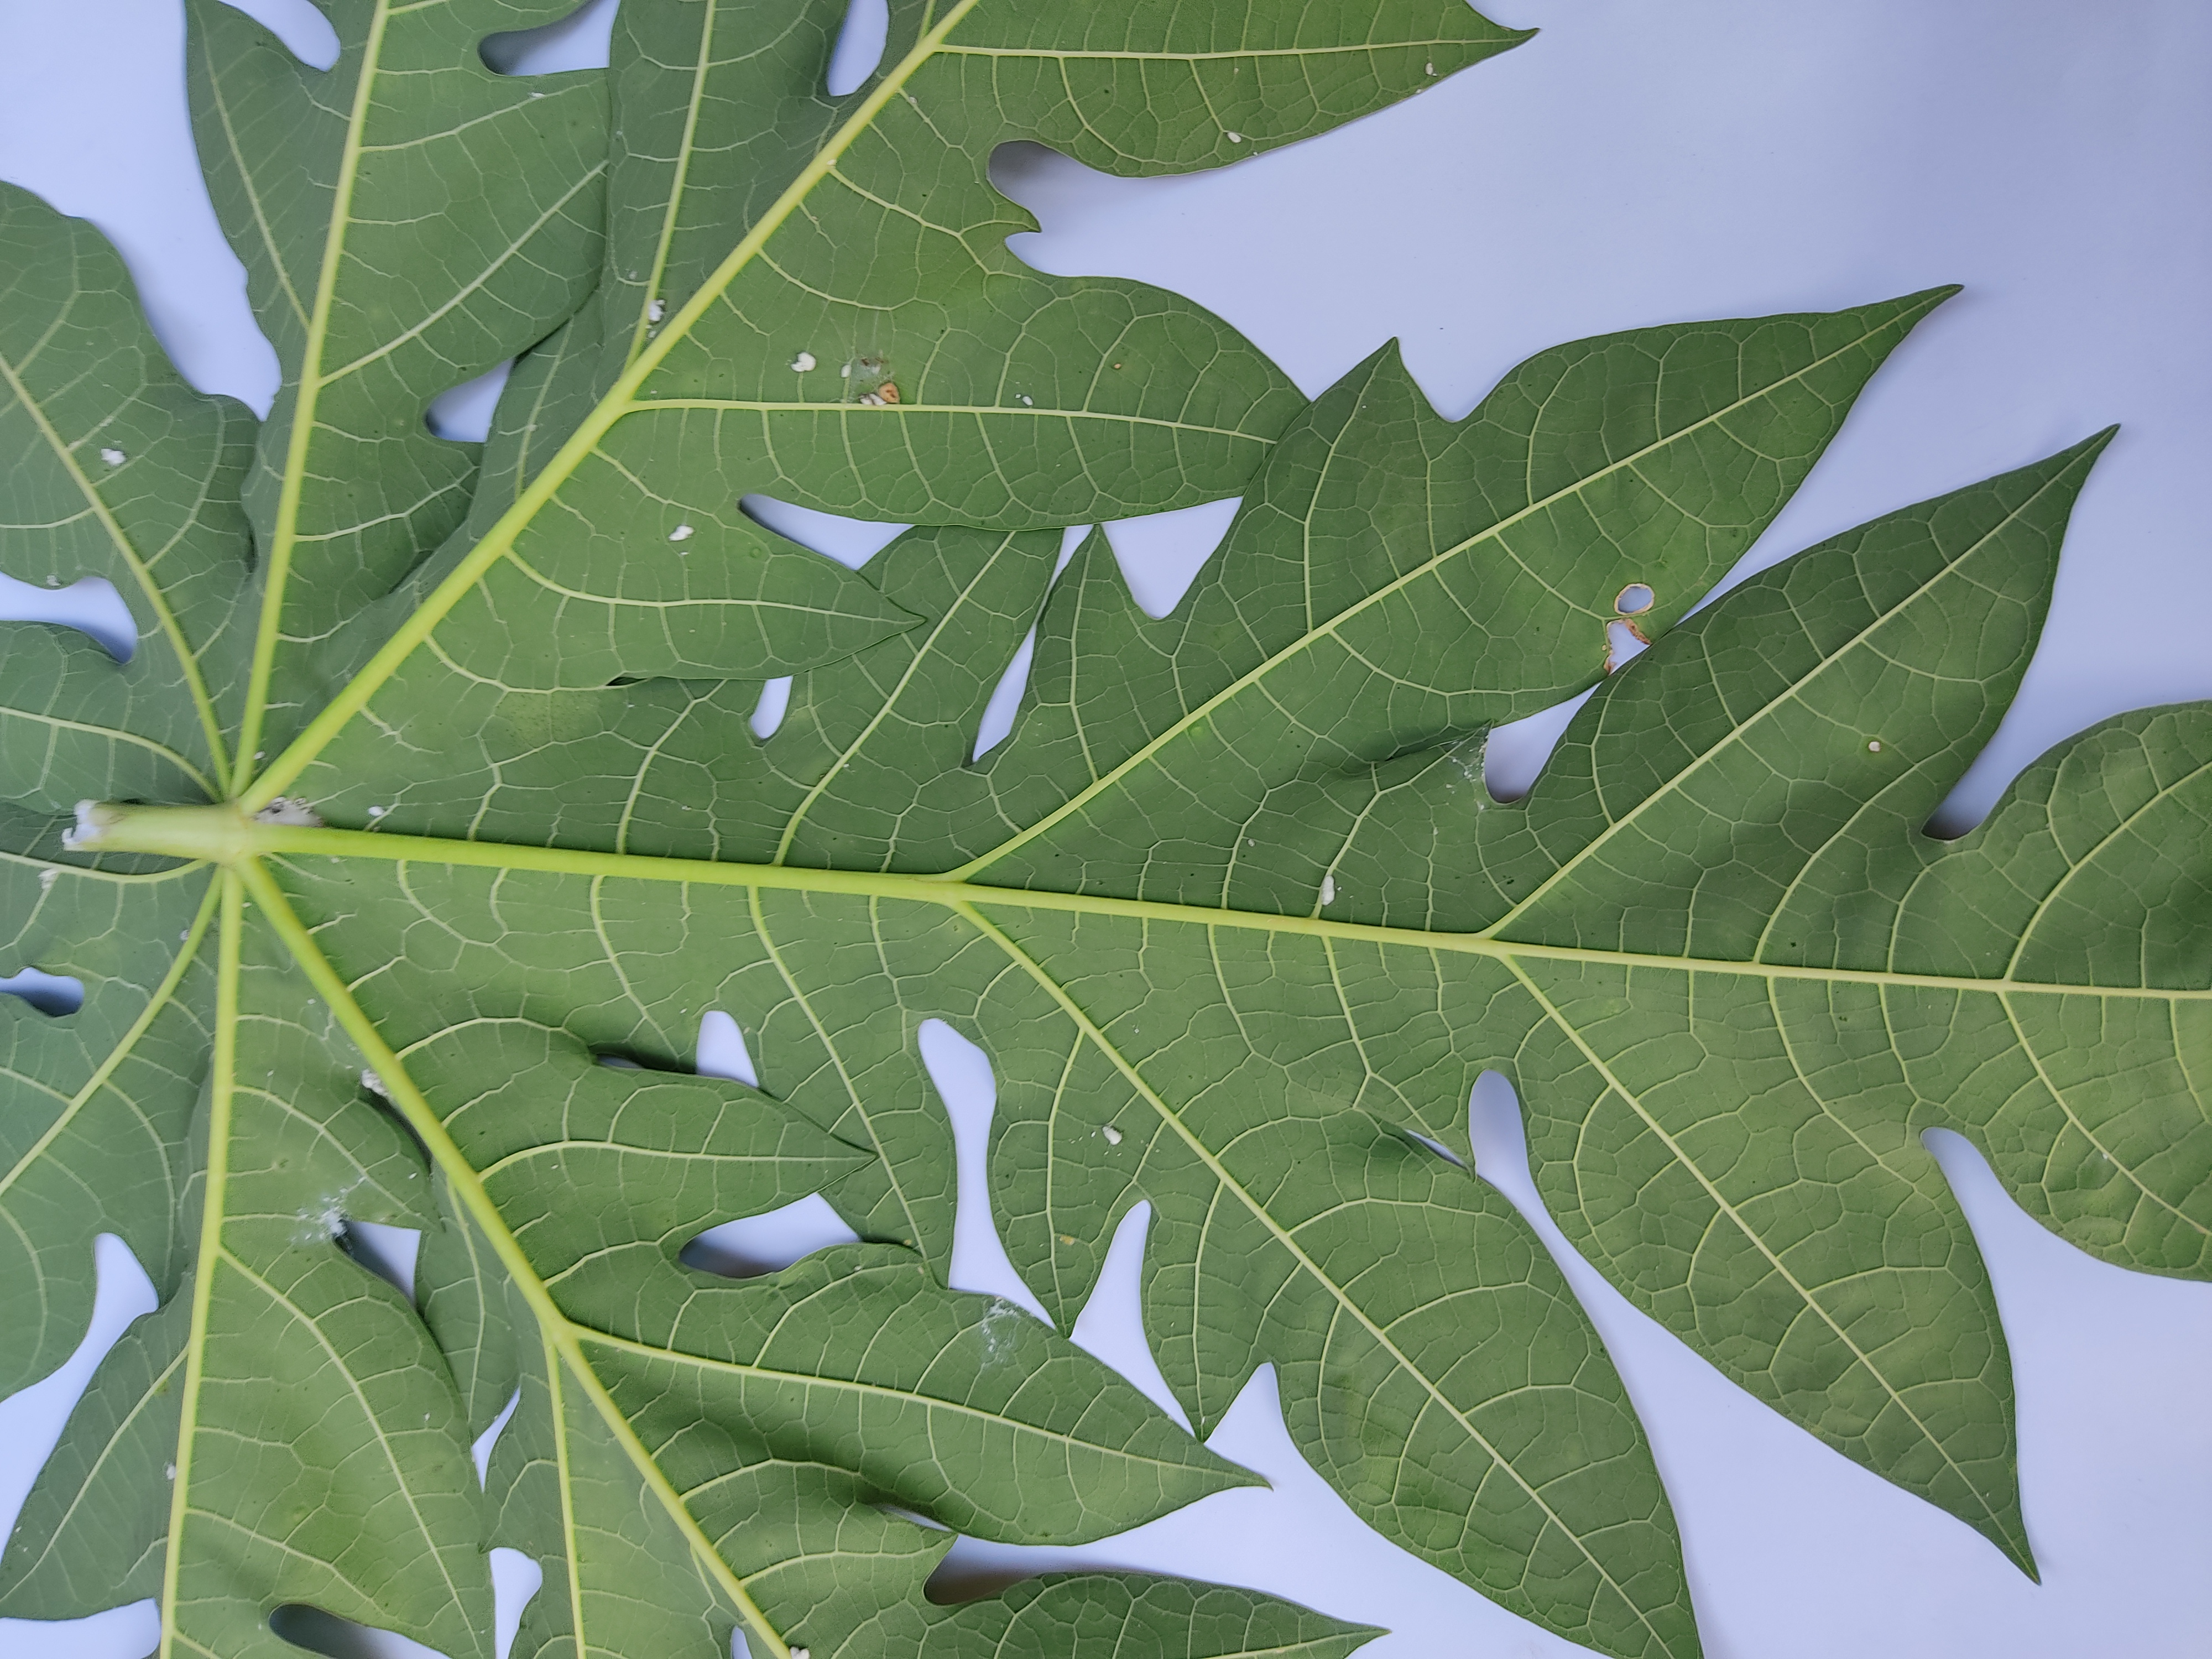
Label: Mealybug